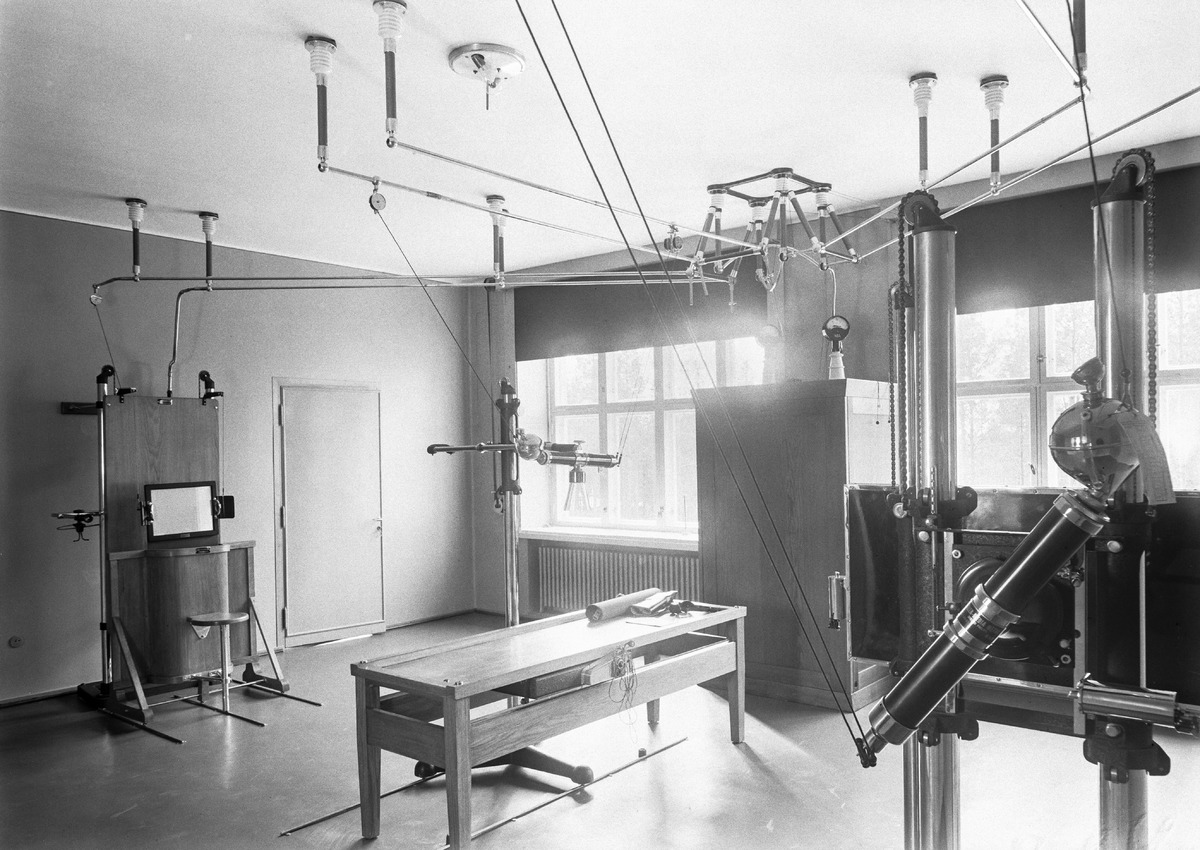
Päivärinteen parantolan laitteistoa
Equipment of Päivärinne sanitarium
sisällön kuvaus: Oulun seudun keuhkotautiparantolana toimineen Päivärinteen parantolan laitteistoa 5.3.1932. content description: Equipment of the sanitarium for tuberculosis in Oulu region, Päivärinne sanitarium on March 5, 1932.
Vuosi: 1932
Paikka: Suomi, Oulu, Suomi, Pohjois-Pohjanmaa, Oulu
Aiheet: sisäkuva; parantolat; laitteistot; equipment; sanitarium